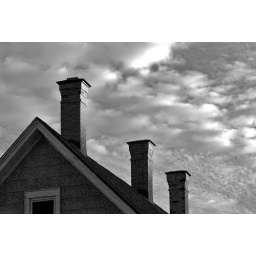
I used the Monochrome Mixer tool in Aperture to mimic black &amp;amp; white, shot with a red filter.